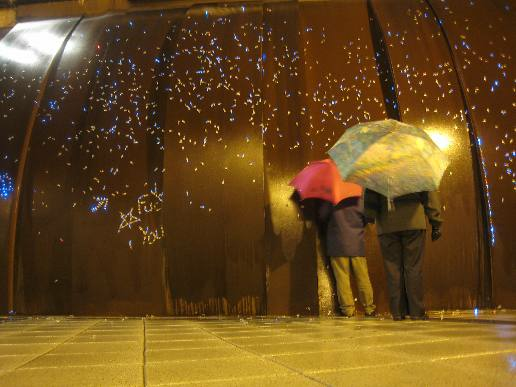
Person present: Yes